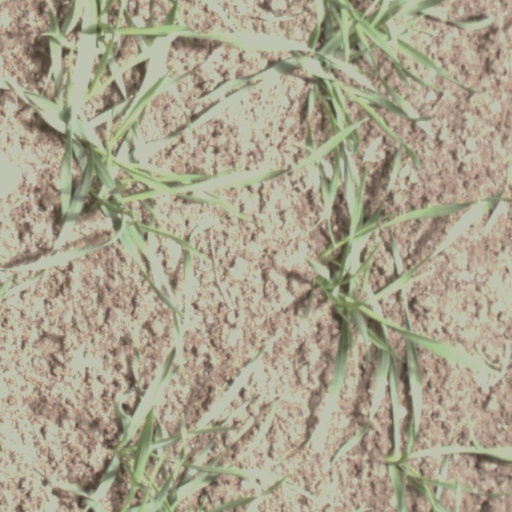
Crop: wheat